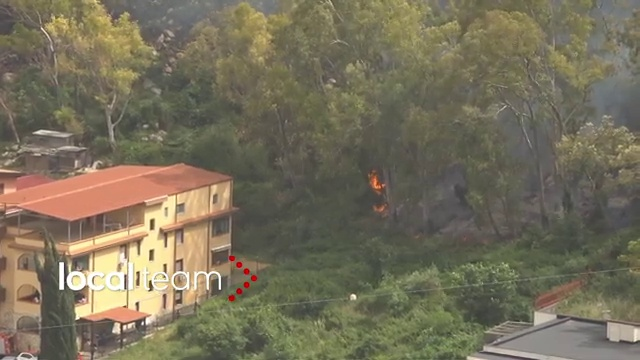
Fire: yes
Smoke: yes